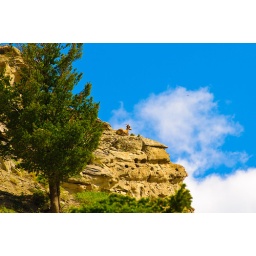
Lone Bighorn ewe spotted on overhang in Mammoth Springs, Yellowstone National Park